Un, dos, tres... responda otra vez

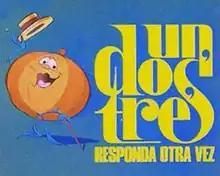
Show's mascot (Ruperta the Pumpkin) and Logo.

Un, dos, tres... responda otra vez, usually shortened as Un, dos, tres..., and named Un, dos, tres... a leer esta vez in its last season, is a Spanish prime-time television game show created by Narciso Ibáñez Serrador that was broadcast on La Primera Cadena of Televisión Española for ten seasons from 1972 to 2004.